George Nicholson (horticulturist)

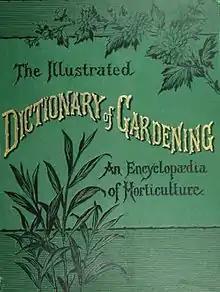

He contributed to the "Journal of Botany" of 1875 with an article titled “"The wild flora of Kew Gardens and Pleasure grounds"”. Earlier volumes of "The Garden" contain many of his articles on cultivated trees and shrubs.